Bideford

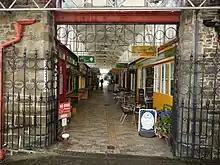
An Entrance to Butchers Row in Bideford Pannier Market.

In 2011, 61.8% of people in Bideford and nearby Northam described themselves as Christian, 0.3% as Buddhist, 0.2% as Muslims and 0.7% were classed as part of the other religion category. The number of religious people in the area is higher than the average in Devon.